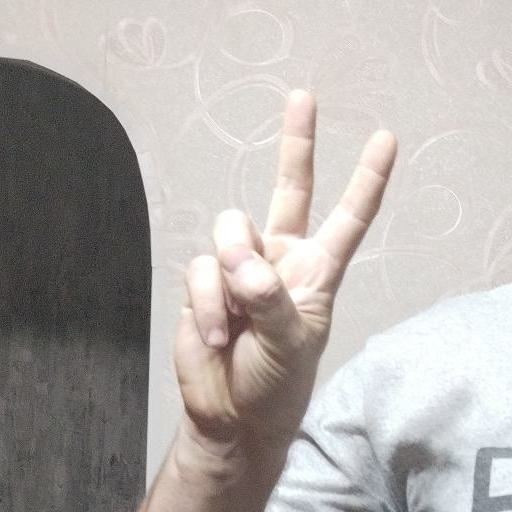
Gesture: peace